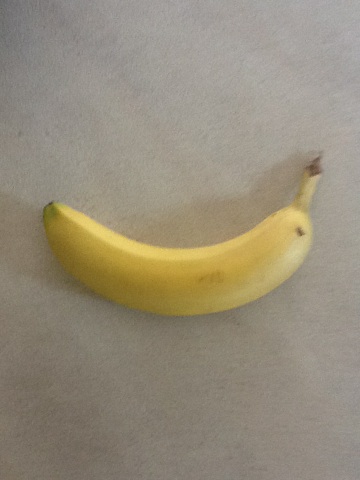Question: Which color?
Answer: yellow